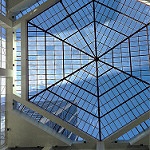
Scene: Outdoor